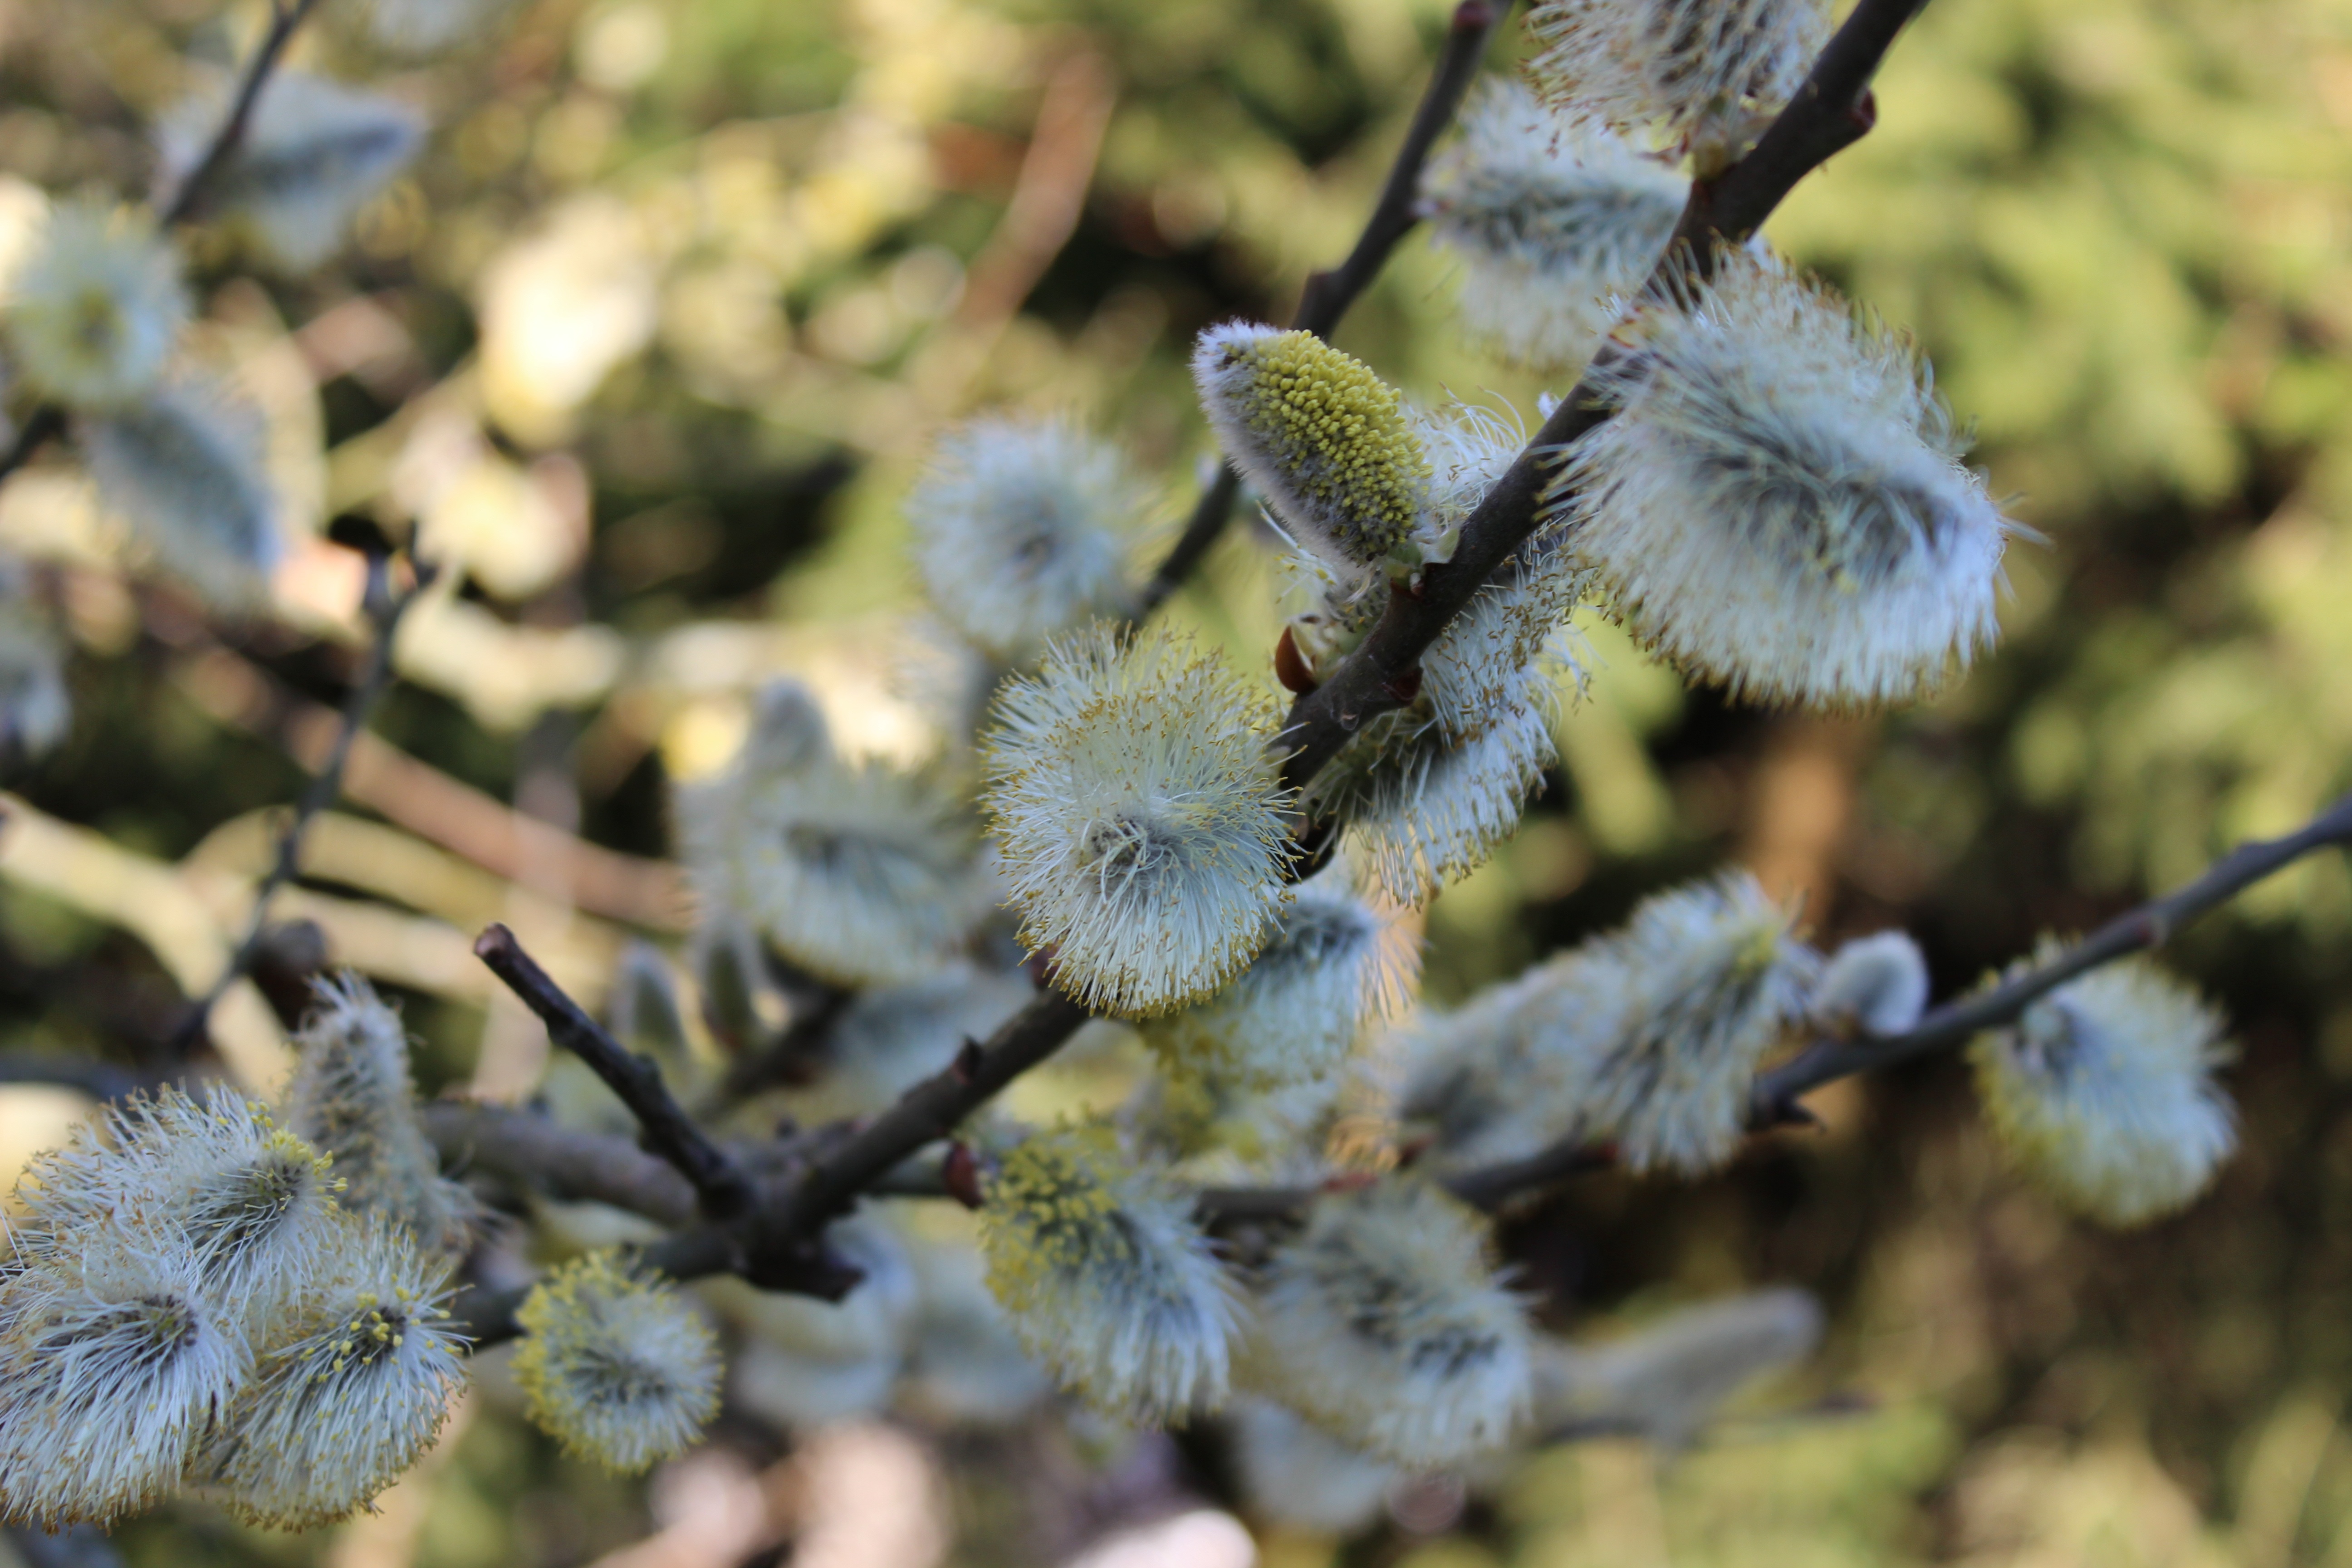
tree, nature, branch, blossom, plant, photography, leaf, flower, frost, wildlife, spring, pasture, autumn, botany, garden, flora, season, fauna, wildflower, close up, shrub, macro photography, flowering plant, willow catkins, land plant, thorns spines and prickles